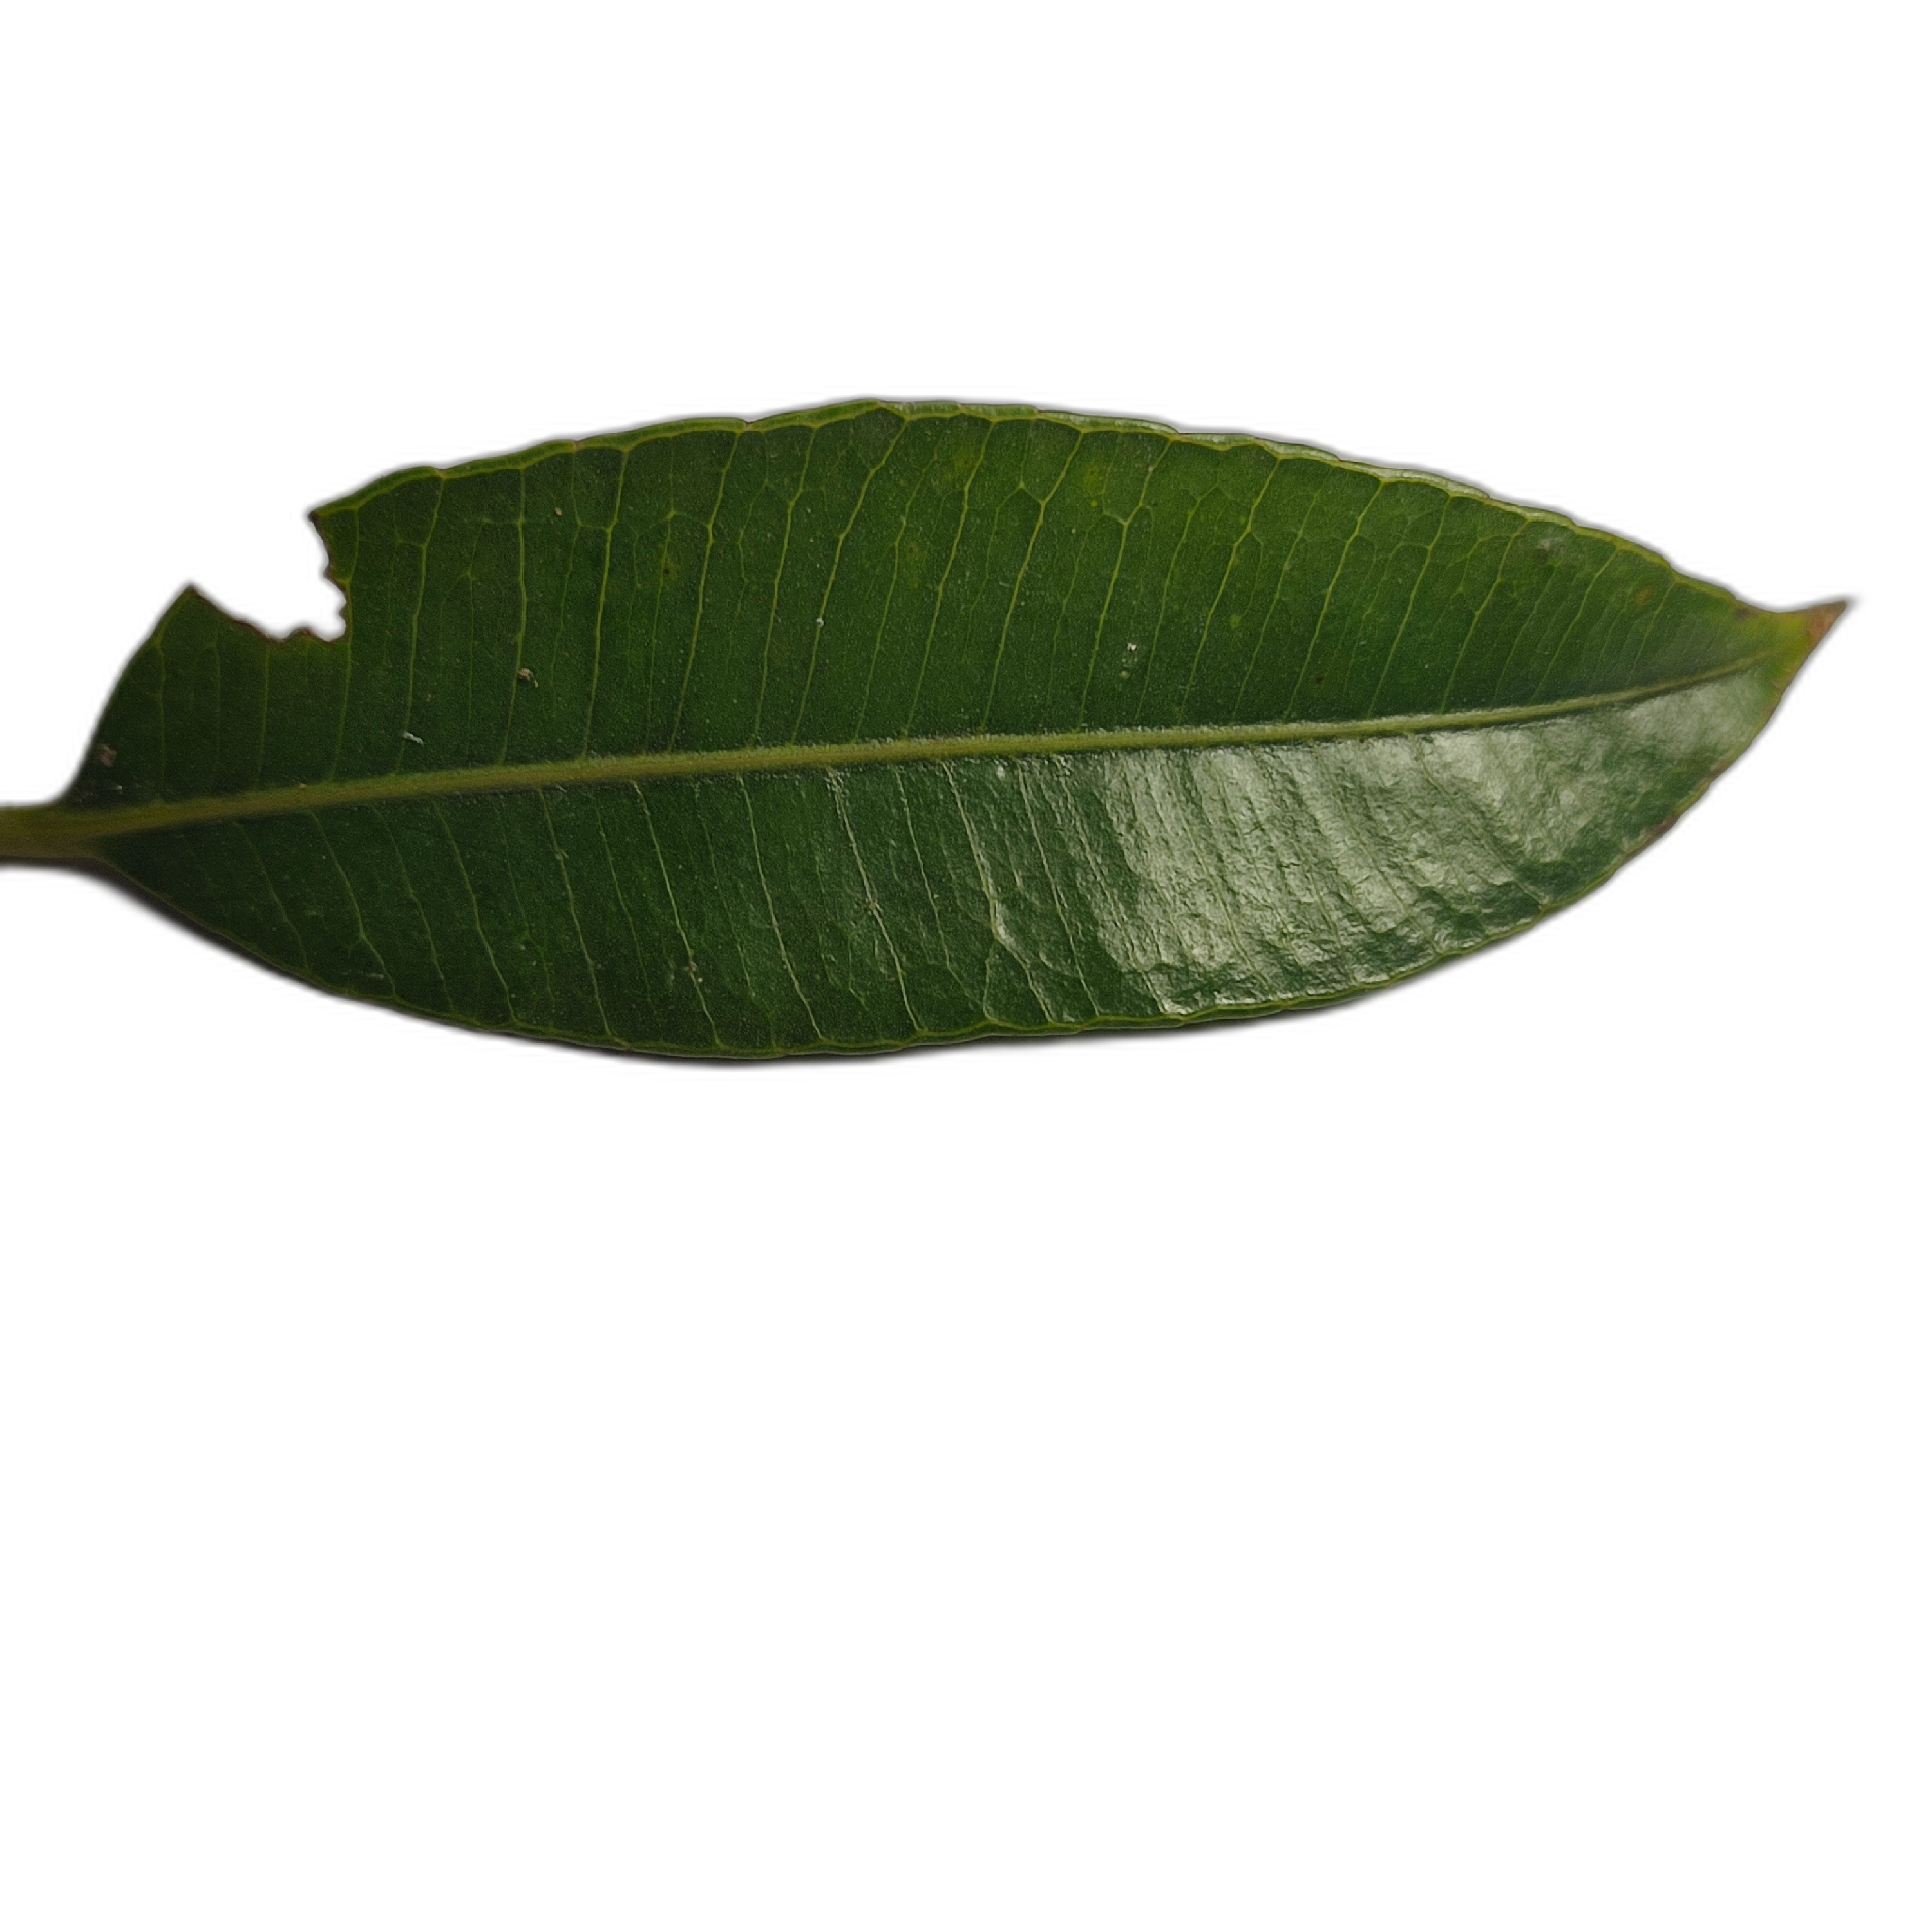
Label: not_healthy